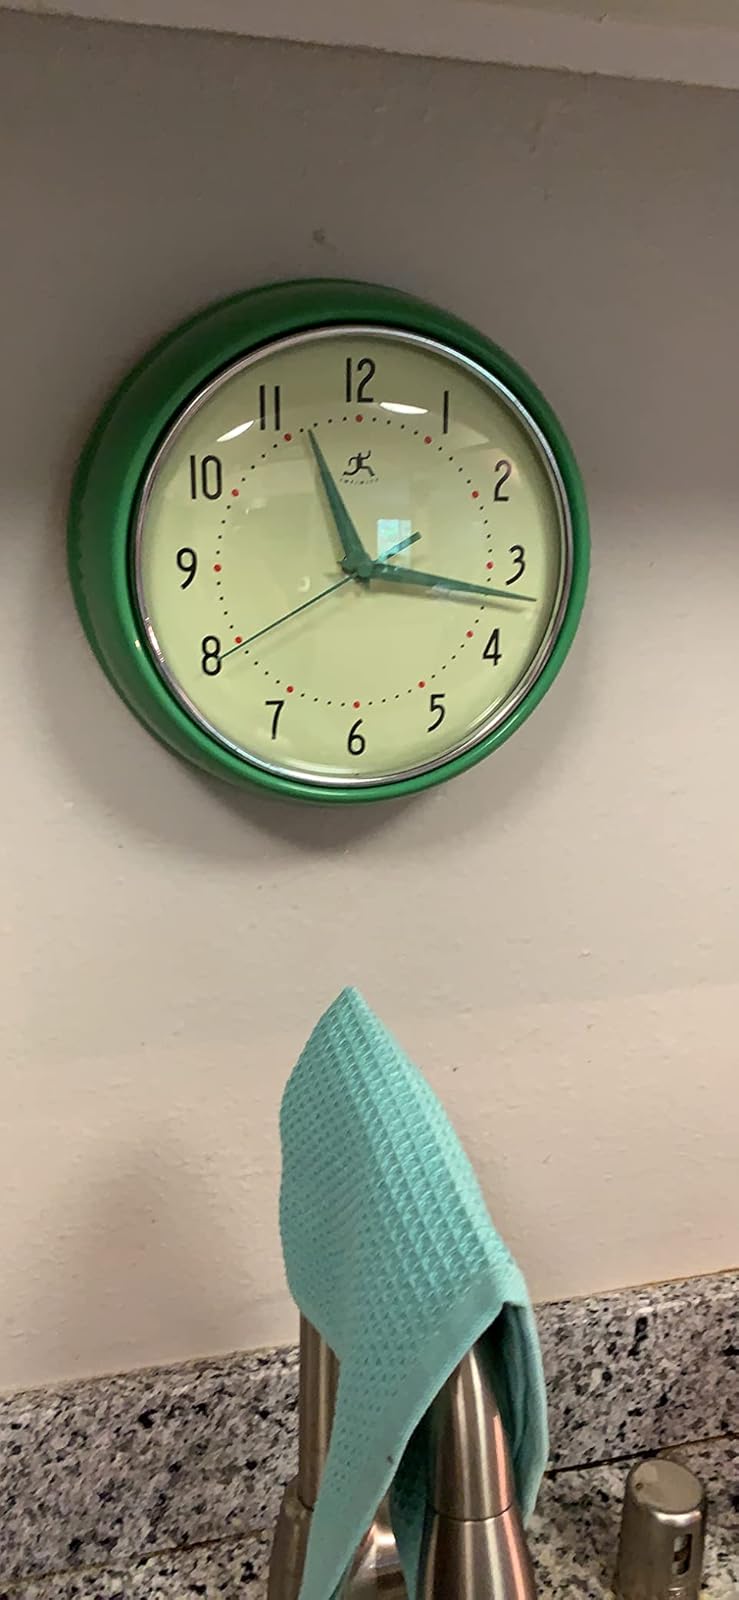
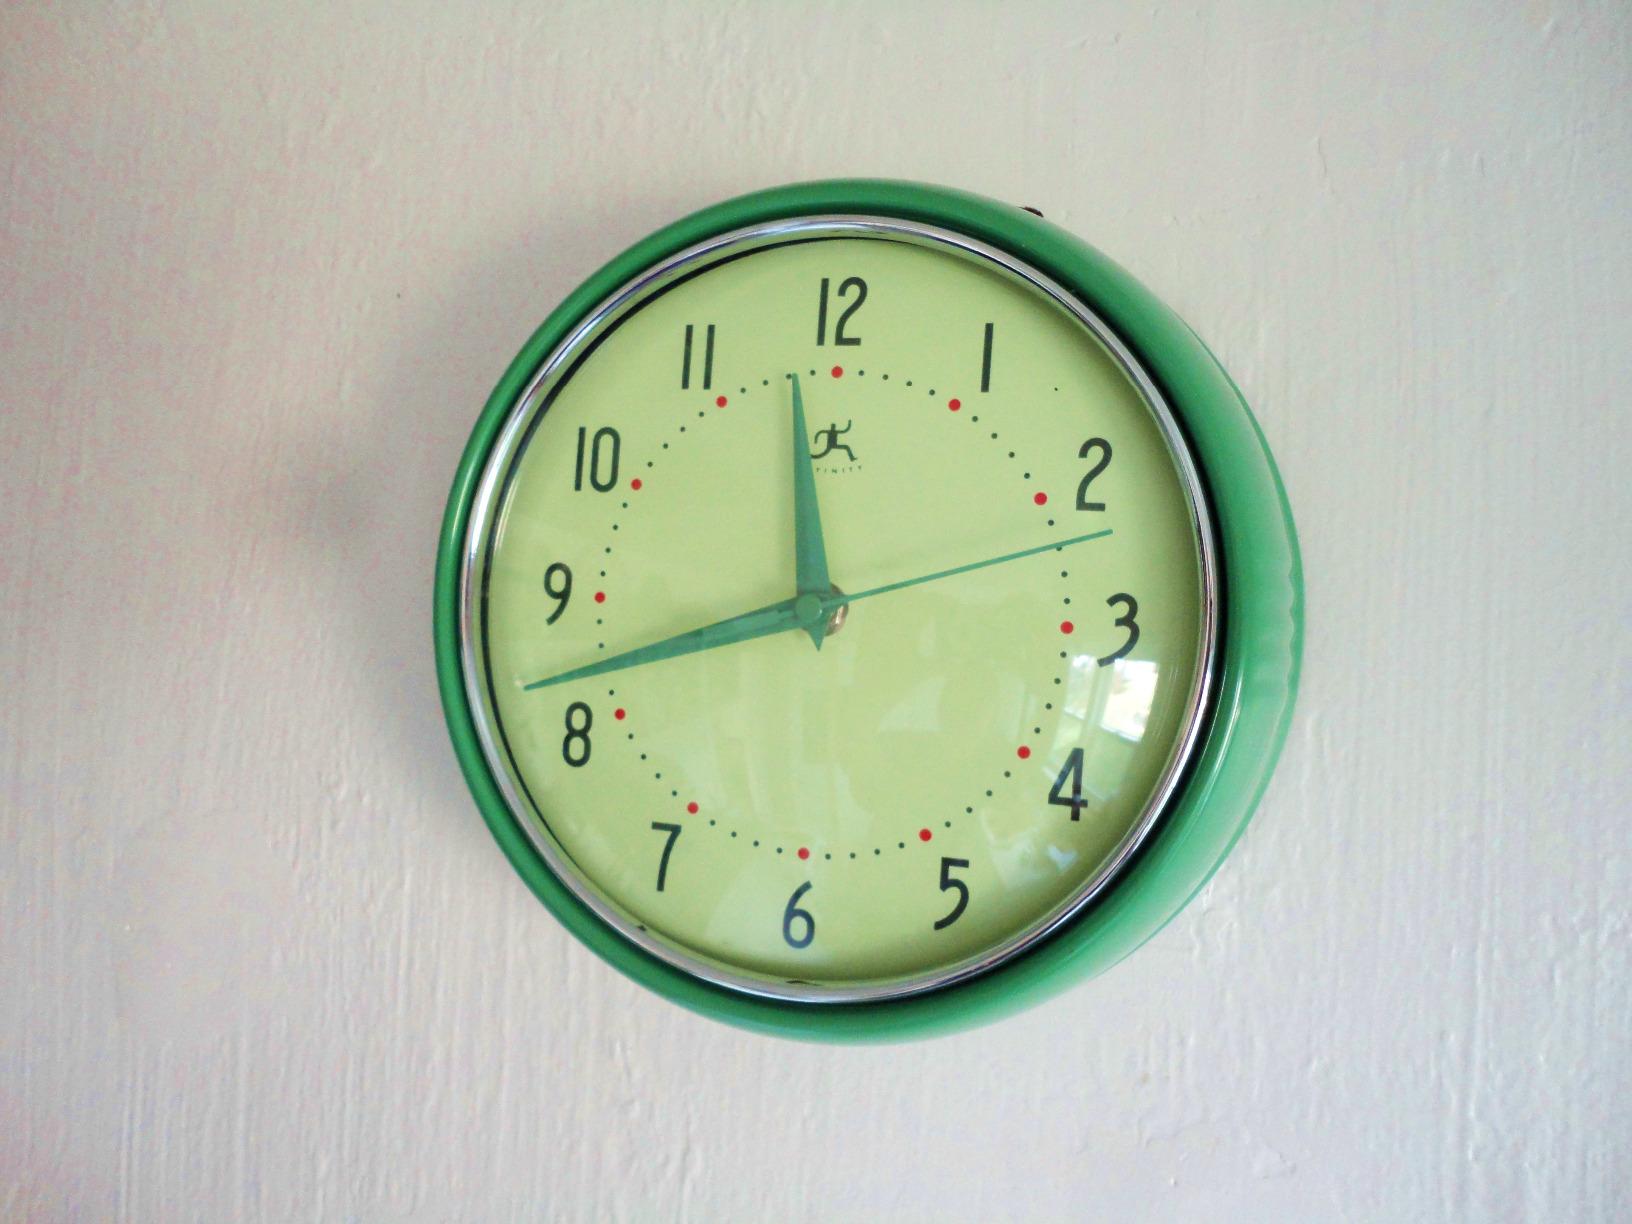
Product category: clock
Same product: yes